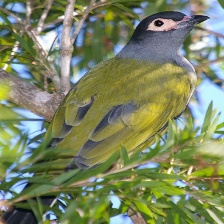
Species: AUSTRALASIAN FIGBIRD
Scientific name: SPHECOTHERES VIEILLOTI